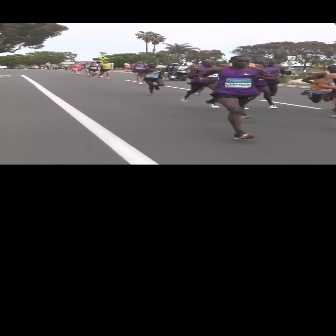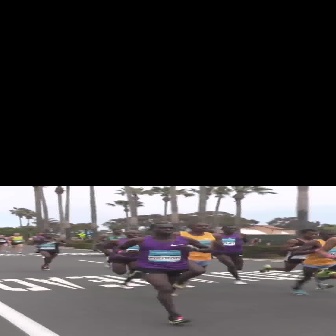
  Please identify the target specified by the bounding box [194,55,278,139] in the first image and locate it in the second image. Return the coordinates in [x_min,y_min,x_max,y_max] format.
Answer: [111,222,214,325]